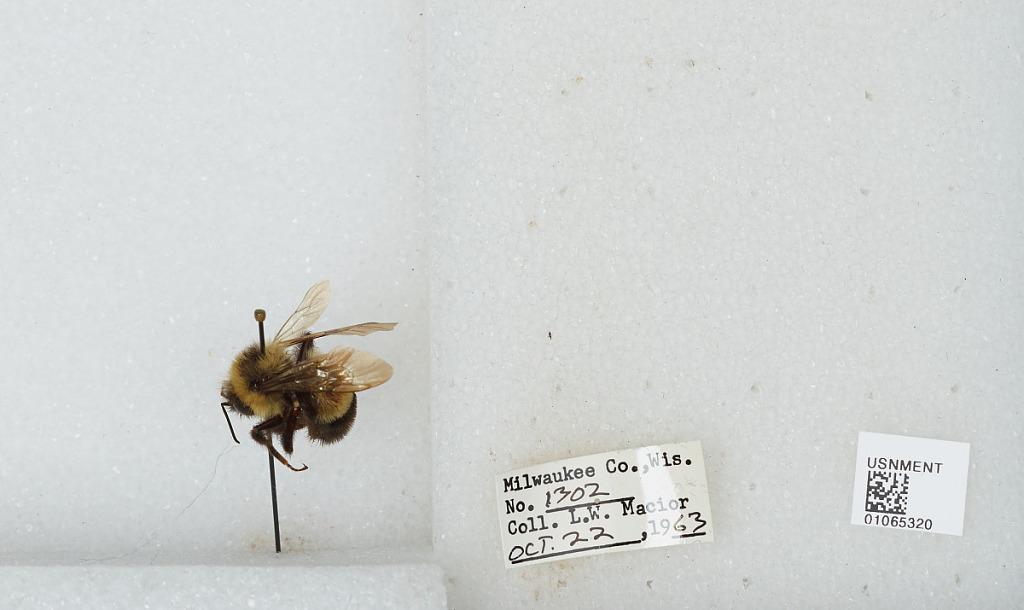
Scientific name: Bombus (Bombus) affinis Cresson
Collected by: L. Macior
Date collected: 1963-10-22
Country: United States
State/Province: Wisconsin
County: Milwaukee
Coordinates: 43, -87.9672